Royal Air Force Mountain Rescue Service

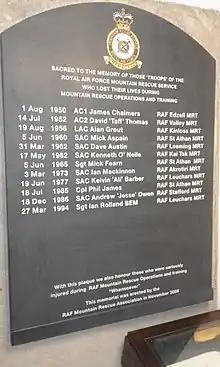

A mountain rescue operation is known as a 'call-out'. Particularly noteworthy call-outs include the extended search for the remains of the crew of Avro Lancaster registration TX264 of No. 120 Squadron RAF, which crashed into Scotland's Beinn Eighe on 14 March 1951. Recovering all the remains took several months, and led to public criticism of the fledgling service from mountaineering groups, which helped prod the RAF to provide specialised personnel, better training, and proper equipment. Less than a year later, an Aer Lingus Douglas DC-3 crashed into a mountain near Porthmadog in Snowdonia with 23 people on board, and RAFMRS personnel recovered the remains.